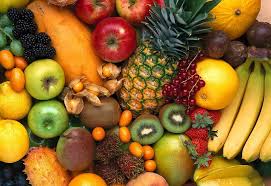
Waste category: biological